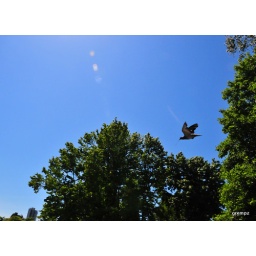
uhmm its a bird flying in the sky taking some sticks to its nest.